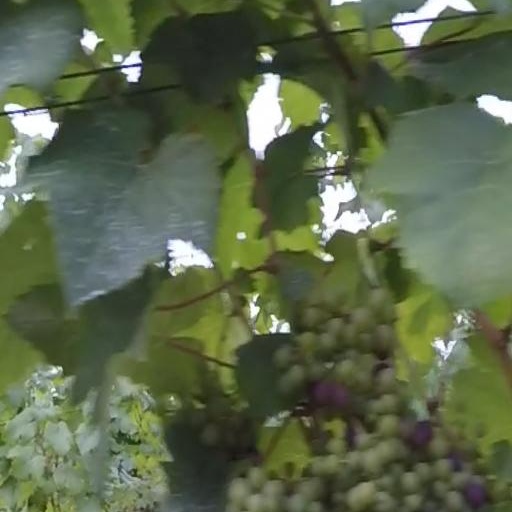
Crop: grape